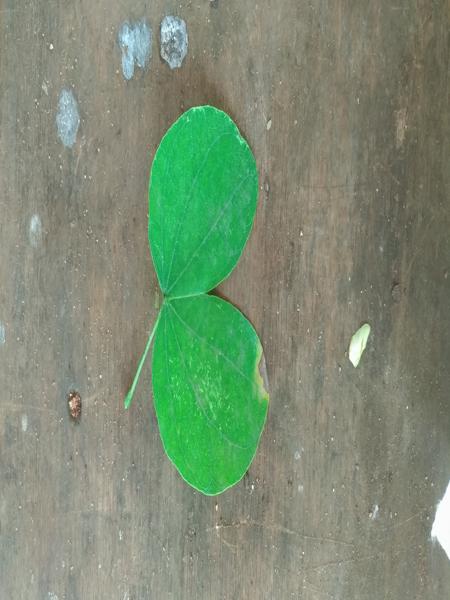
Plant: Kambajala